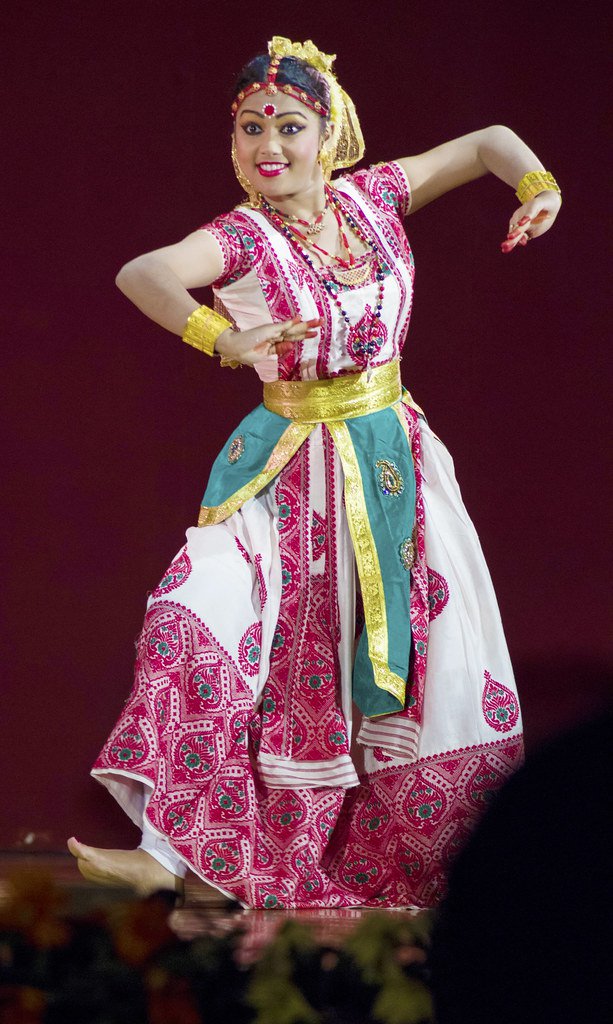
Dance form: sattriya